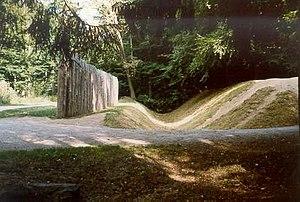
La Saalburg est un ancien fort romain situé, dans le massif du Taunus, land de Hesse en Allemagne. Il faisait partie du limes de Germanie, série de forts établis à la frontière nord de l'Empire romain. Le site a été inscrit en 2005 sur la liste du patrimoine mondial de l'UNESCO, avec l'ensemble du Limes de Germanie.